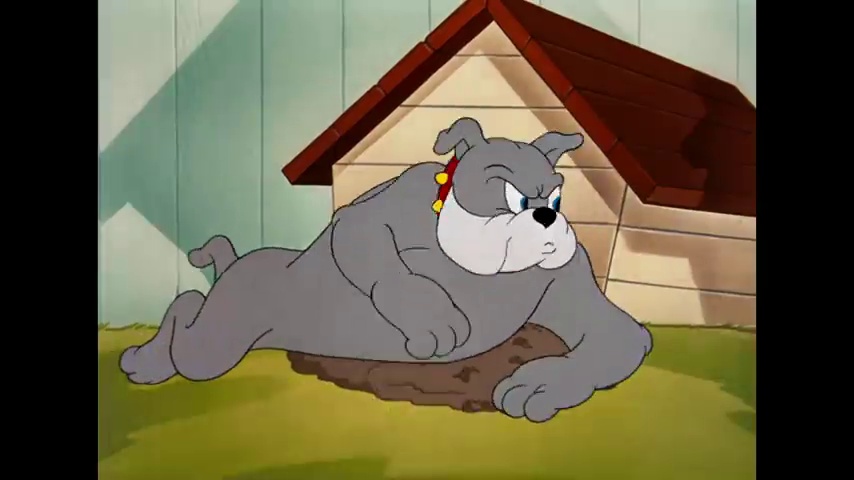
Portrait style: Cartoon Portrait